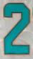
Number: 2